GWR Bogie Class

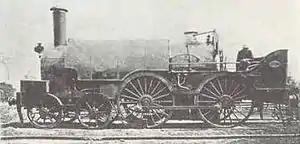
"Horace" c.1854

The Great Western Railway (GWR) Bogie Class were broad gauge steam locomotives for passenger train work. The first two locomotives of this class were introduced into service in August/September 1849, with the remainder following between June 1854 and March 1855. All but one were withdrawn between October 1871 and 1873, with the final locomotive being withdrawn in December 1880.